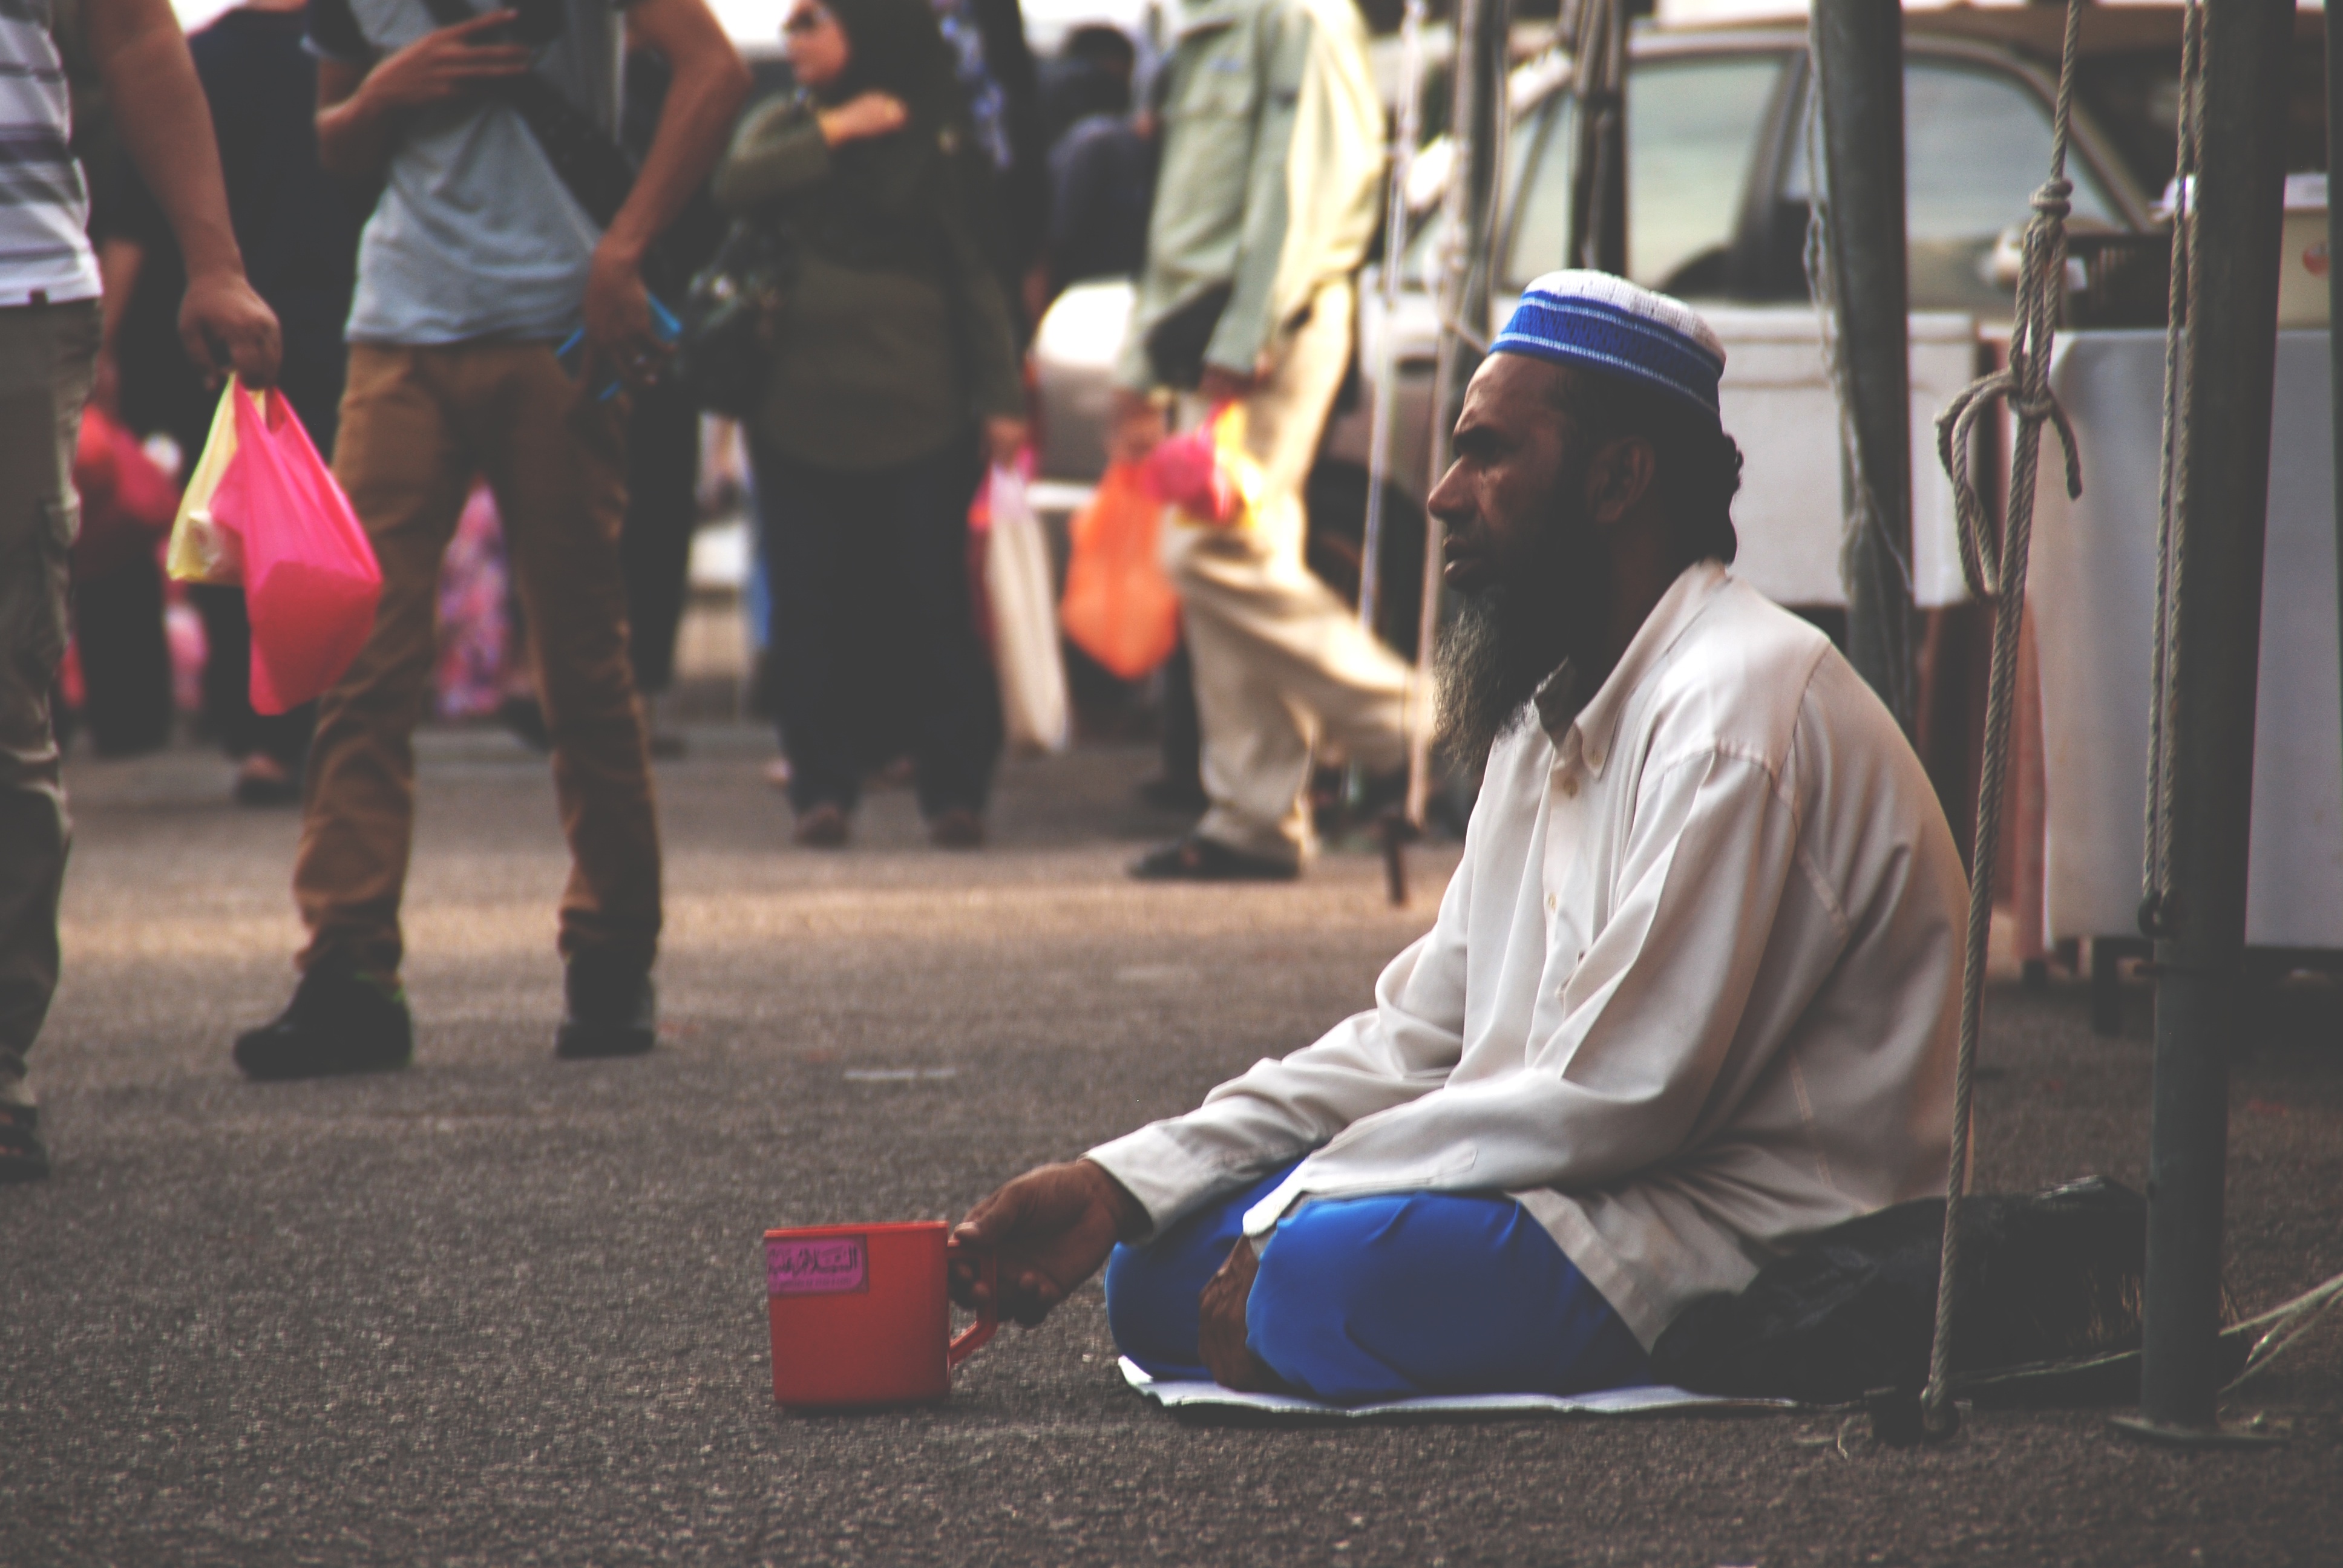
man, road, street, crowd, male, recreation, vehicle, sitting, human, temple, human behavior